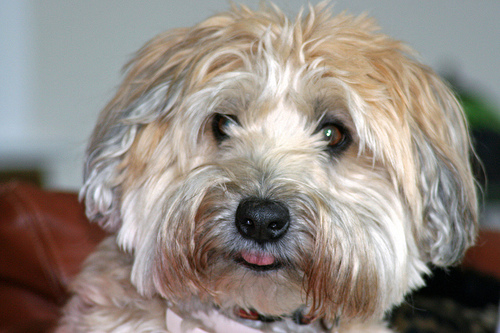
Breed: wheaten terrier